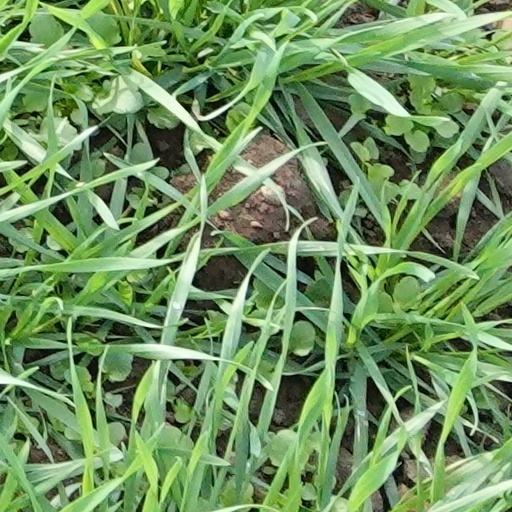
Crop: wheat